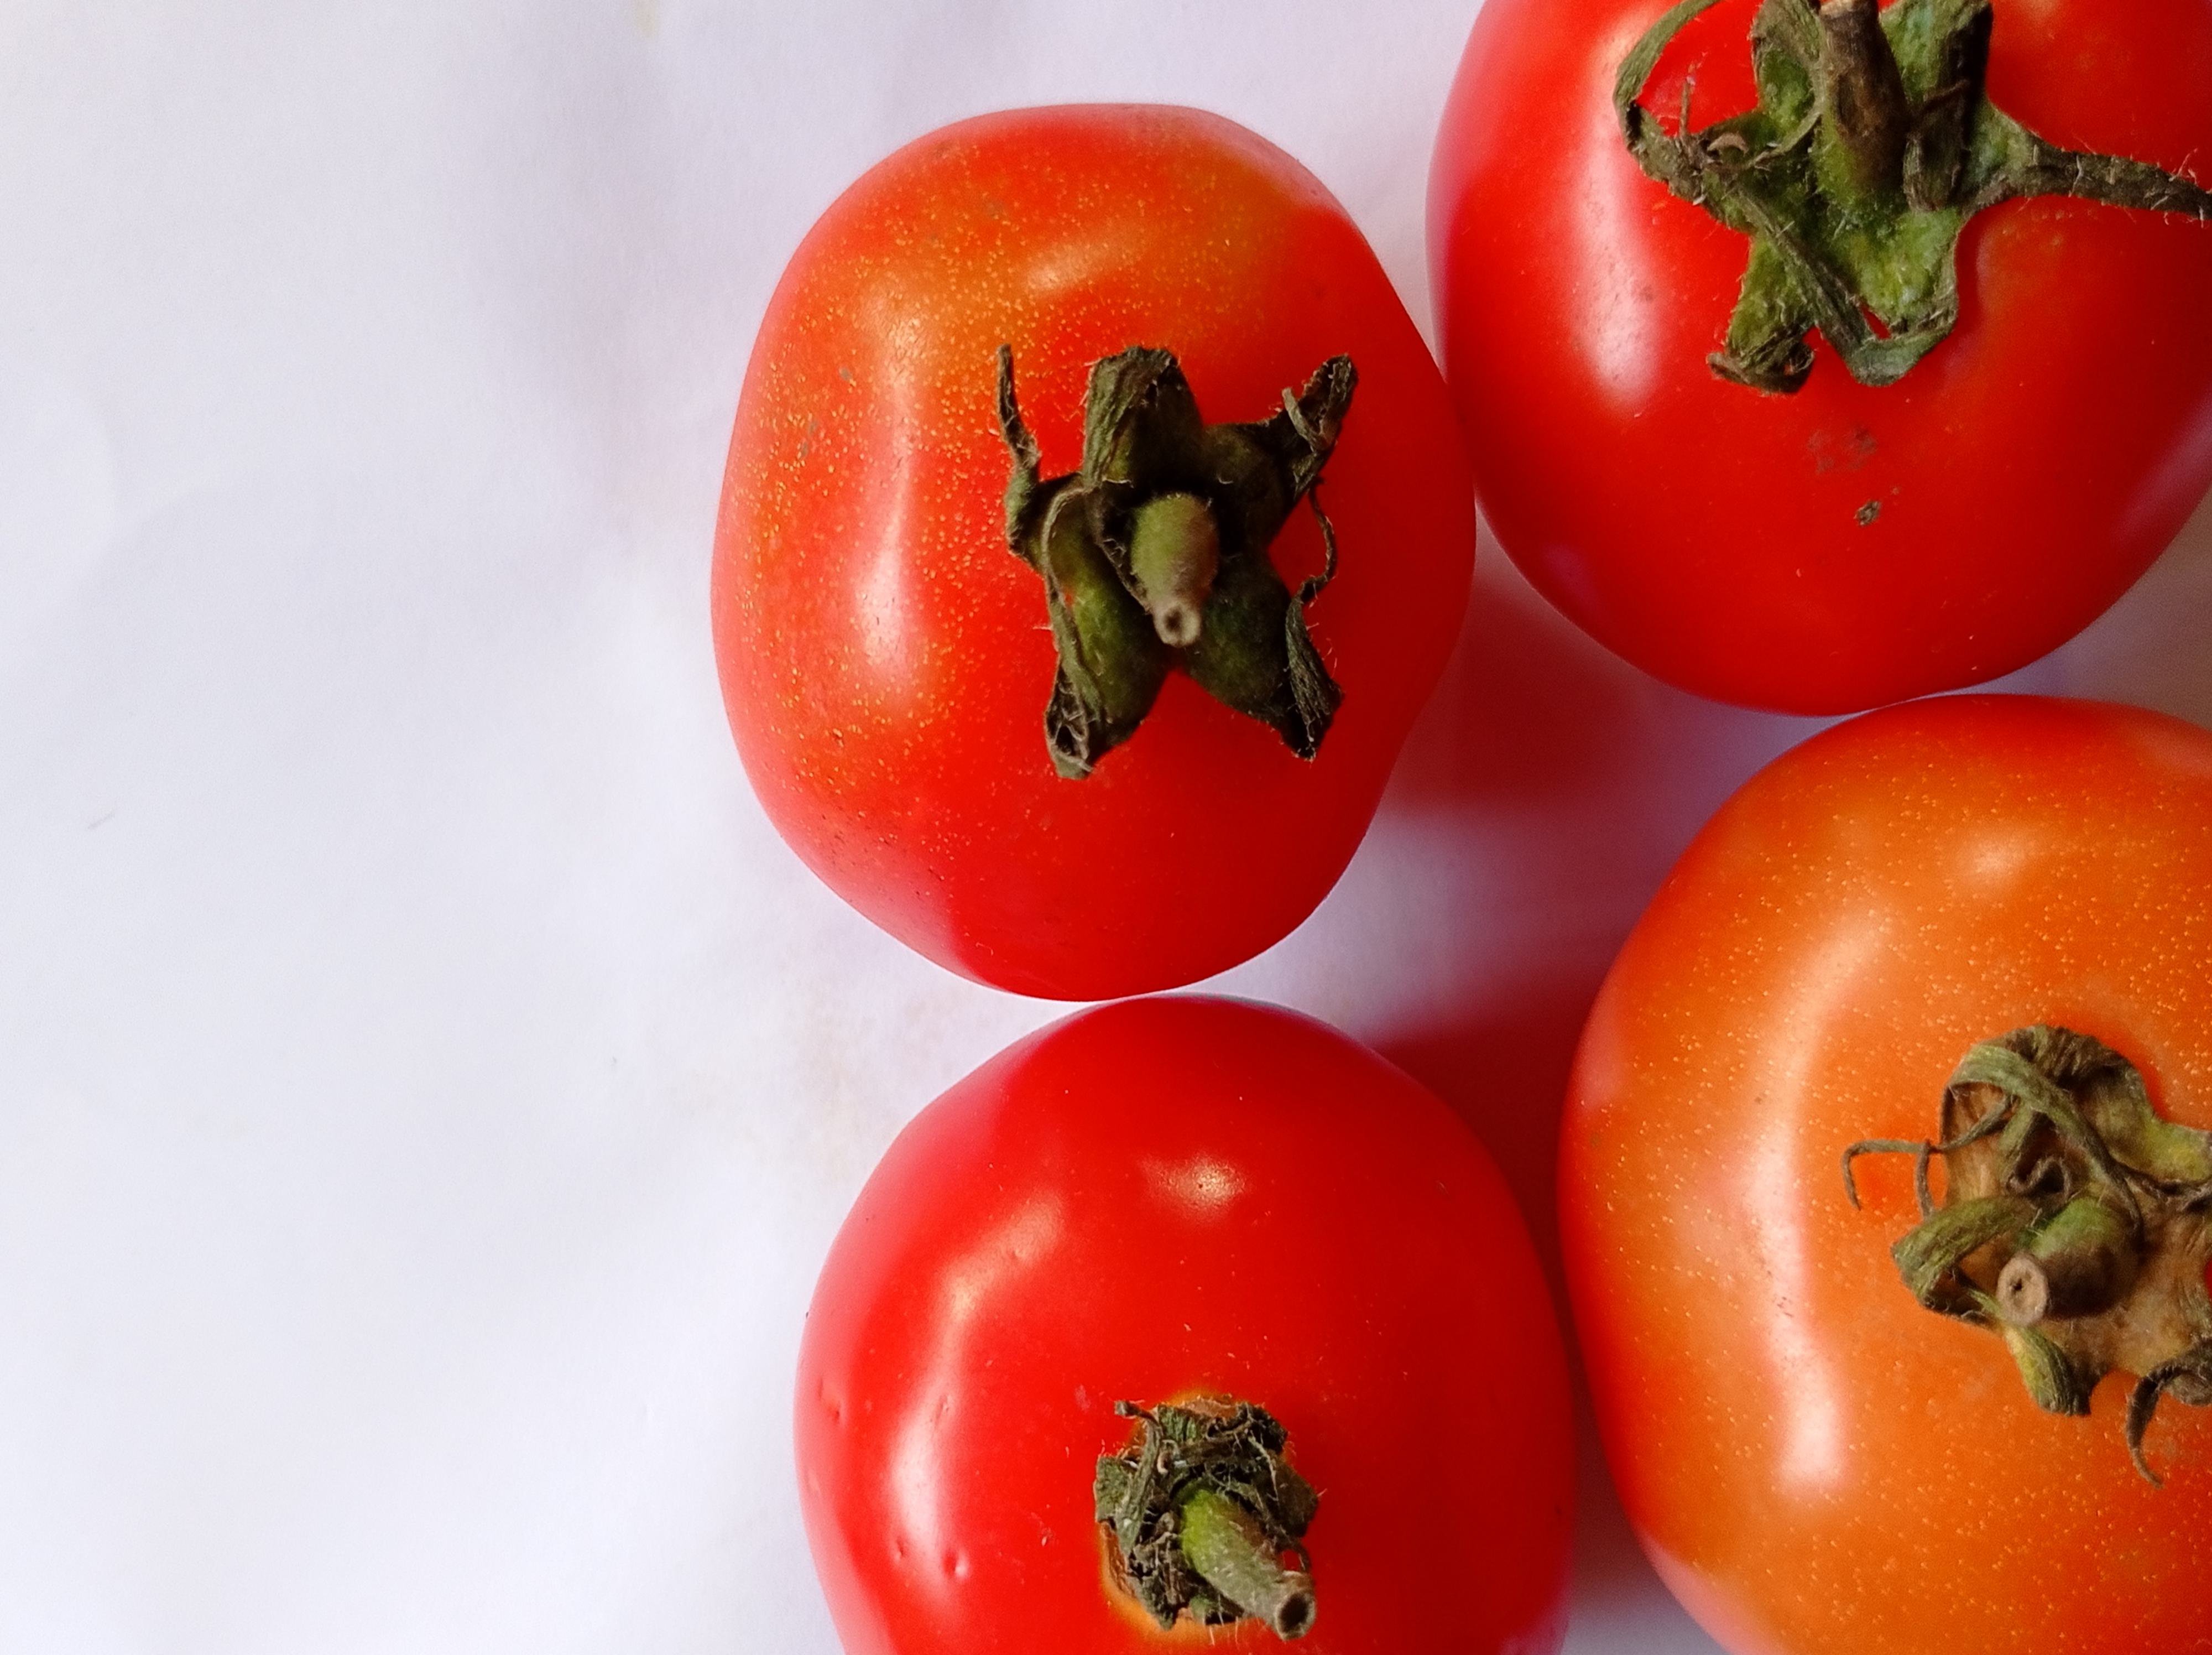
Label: Fresh